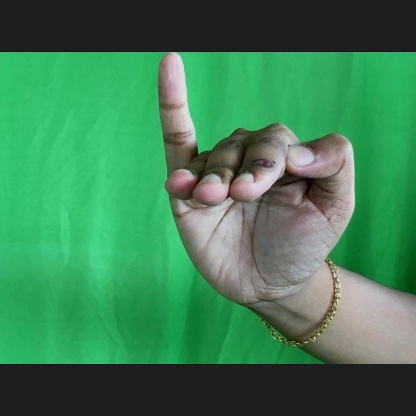
Mudra: Hamsapaksha